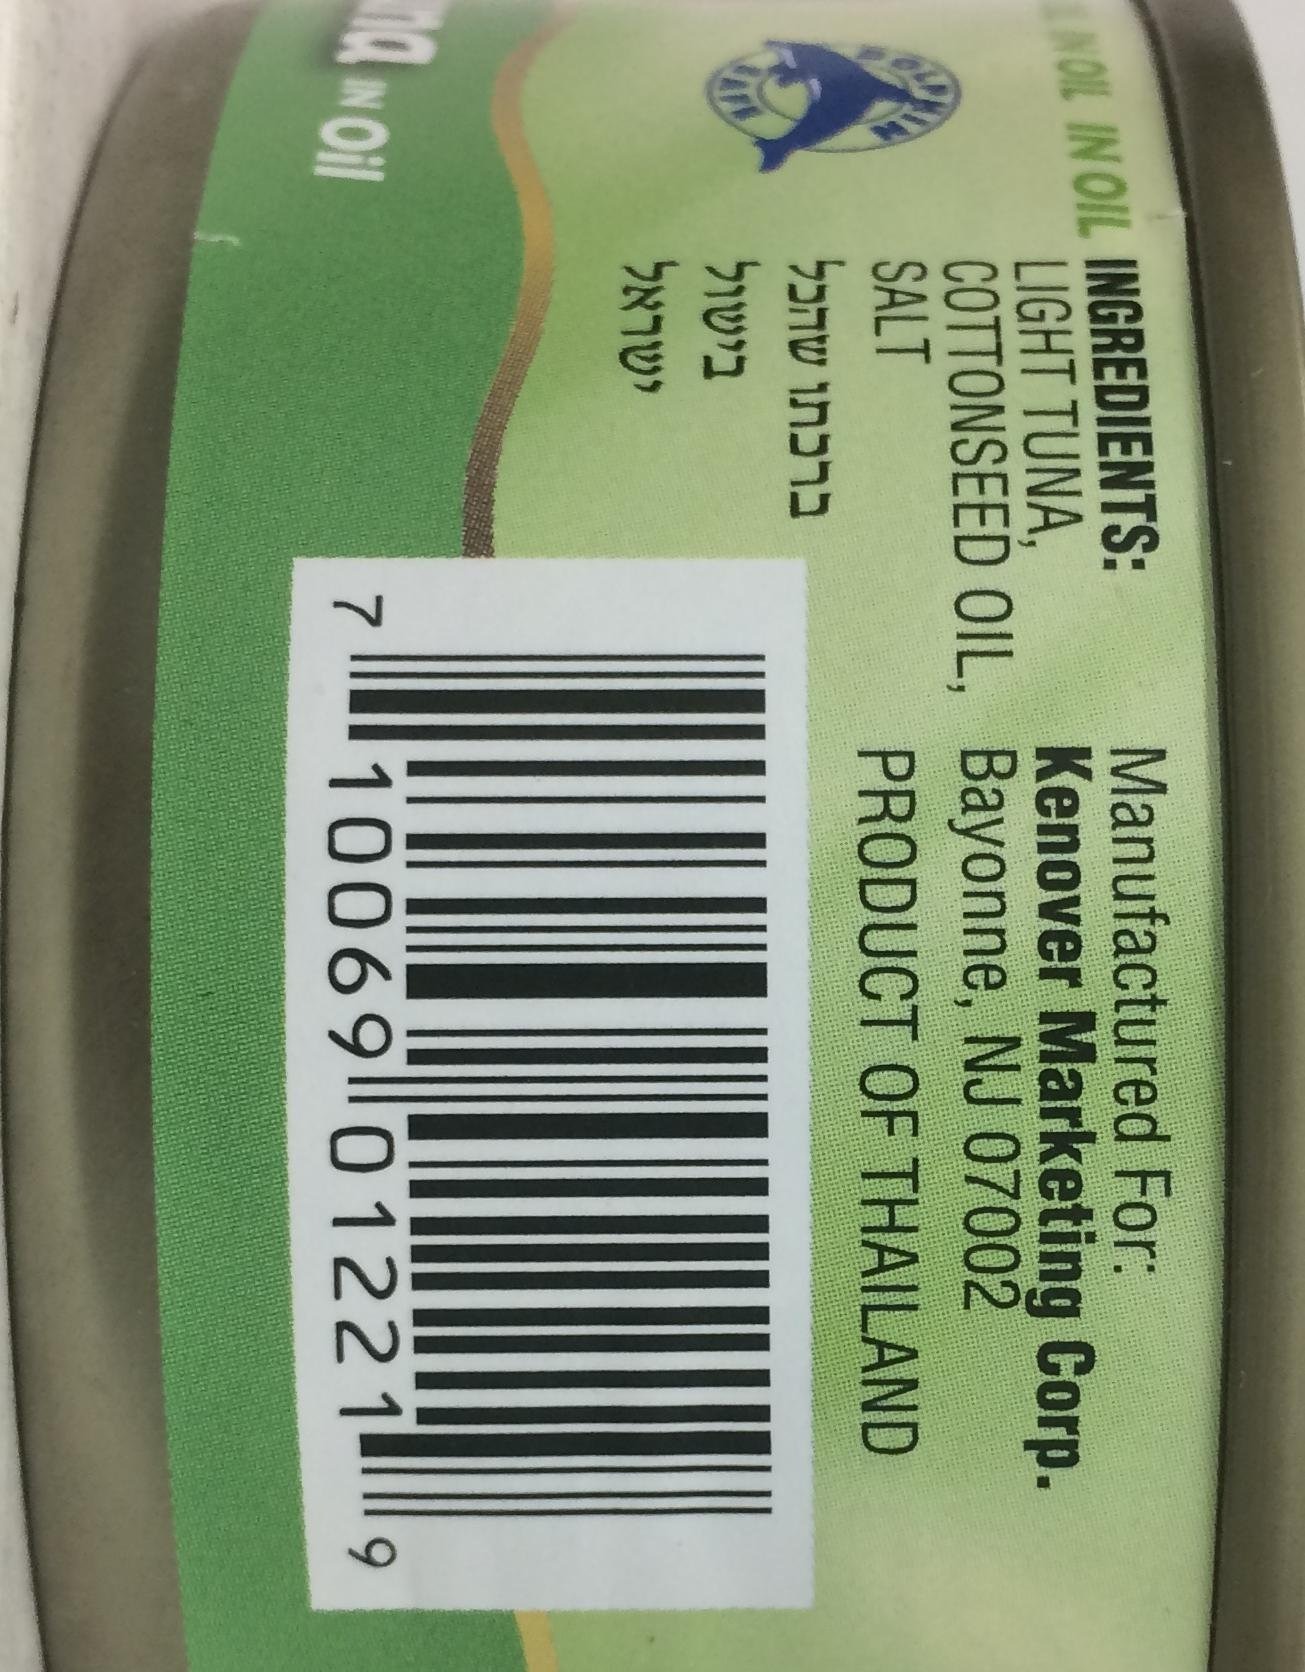
Item Name: Gefen Chunk Light Tuna In Oil 6 Oz. Pk Of 3.
Bullet Point 1: Product Of Thailand, Pack Of 3.
Bullet Point 2: Chunk Light Tuna In Oil.
Bullet Point 3: Serving Size 2 Oz, Drained (56g About 1/4 Cup).
Bullet Point 4: Servings Per Container About 2.
Bullet Point 5: Ingredients: Light Tuna, Cottonseed Oil, Salt.
Product Description: Product Of Thailand, Pack Of 3. Chunk Light Tuna In Oil. Serving Size 2 Oz, Drained (56g About 1/4 Cup). Servings Per Container About 2. Ingredients: Light Tuna, Cottonseed Oil, Salt.
Value: nan
Unit: None

Price: 24.99